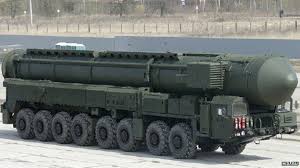
Label: Air Defense